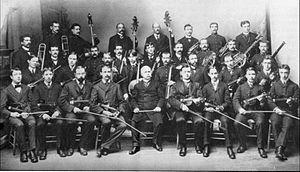
Le premier orchestre symphonique de Québec avec, au centre, son chef Joseph Vézina.
L'Orchestre symphonique de Québec est un orchestre symphonique basé à Québec, au Québec. Il a été fondé en 1902 et son chef principal et directeur musical est actuellement Fabien Gabel. La plupart de ses concerts ont lieu à la salle Louis-Fréchette du Grand Théâtre de Québec et au Palais Montcalm. L'orchestre se produit également avec l'Opéra de Québec et les Grands Ballets canadiens. Il compte actuellement 64 musiciens permanents.